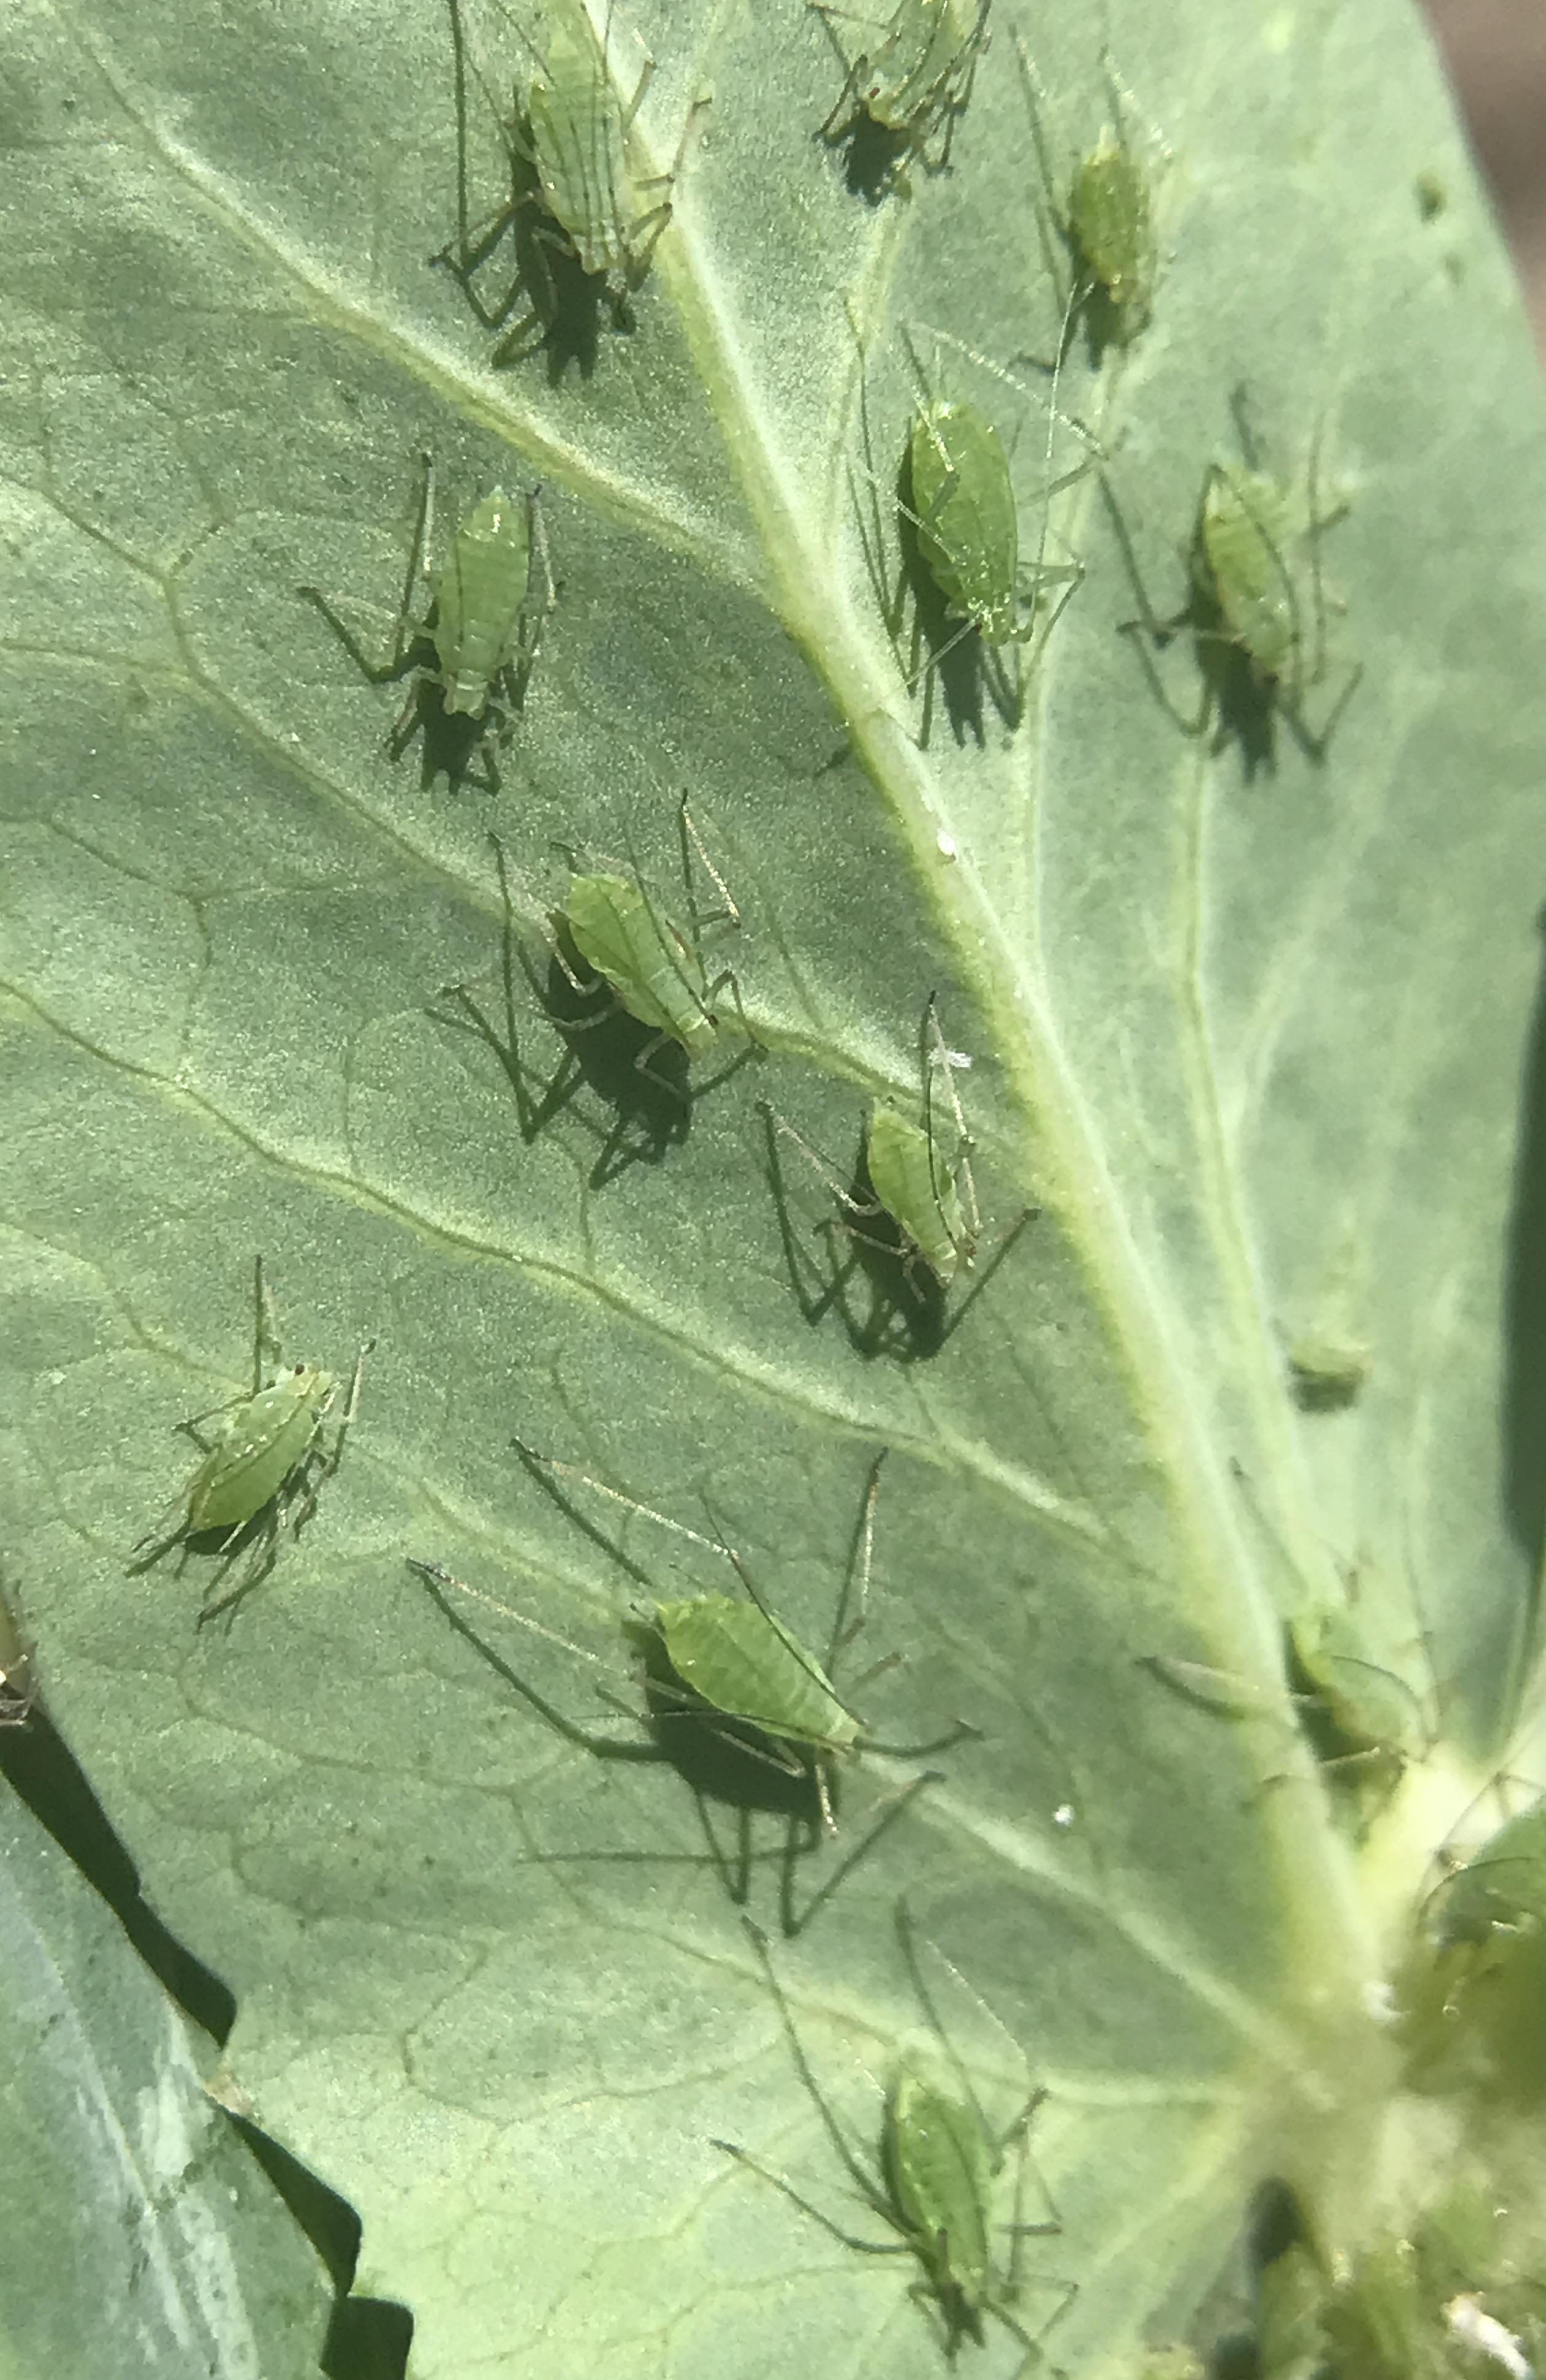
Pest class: pea_aphid